Holsworthy

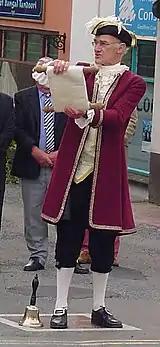
Proclamation of the fair charter by the Town crier

St Peter's Fair is held on four days in July. Since the shift from the Gregorian calendar in 1752, the fair has been held eleven days after the feast day of St Peter (29 June). On the first day, the 1614 charter granting a fair by King James I is proclaimed by the town crier on the spot where the Great Tree of Holsworthy stood in Stanhope Square. A brass plaque in the road marks the site of the tree.